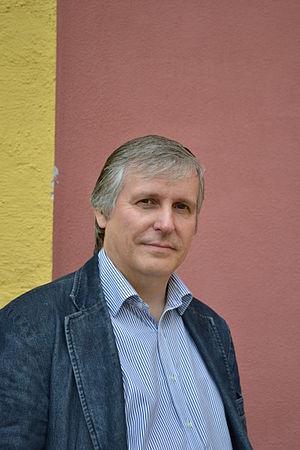
Richard Allan Bartle est un universitaire et écrivain anglais, née le 10 janvier 1960, surtout connu pour ses recherches sur les jeux vidéo.